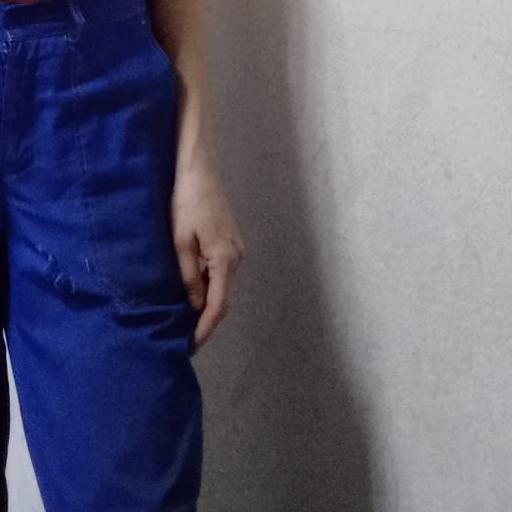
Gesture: no_gesture